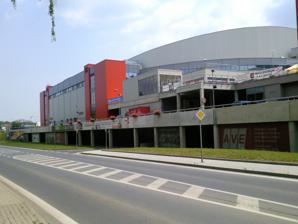
Building: KV Arena
Country: Czechia
Year built: 2009
KV Arena Location Západní 1812/73, Karlovy Vary , Czech Republic 360 01 Coordinates 50°13′28″N 12°50′40″E / 50.22444°N 12.84444°E / 50.22444; 12.84444 Owner KV Arena, s.r.o. Capacity 7,500 (maximum) 5,874 (ice hockey) Construction Opened 19 June 2009 ( 2009-06-19 ) Construction cost 1.5 billion CZK Tenants HC Energie Karlovy Vary KV Arena is an indoor sporting arena located in Karlovy Vary , Czech Republic , built in 2009. The maximum capacity of the arena is 7,500 people, or 5,874 seating people for ice hockey matches. It is currently home to the HC Energie Karlovy Vary ice hockey team. KV Arena comprises 4 interconnecting halls: Multi-purpose Hall (Main Hall), Training Hall, Ball Sports Hall and Swimming Pool. External links Official site